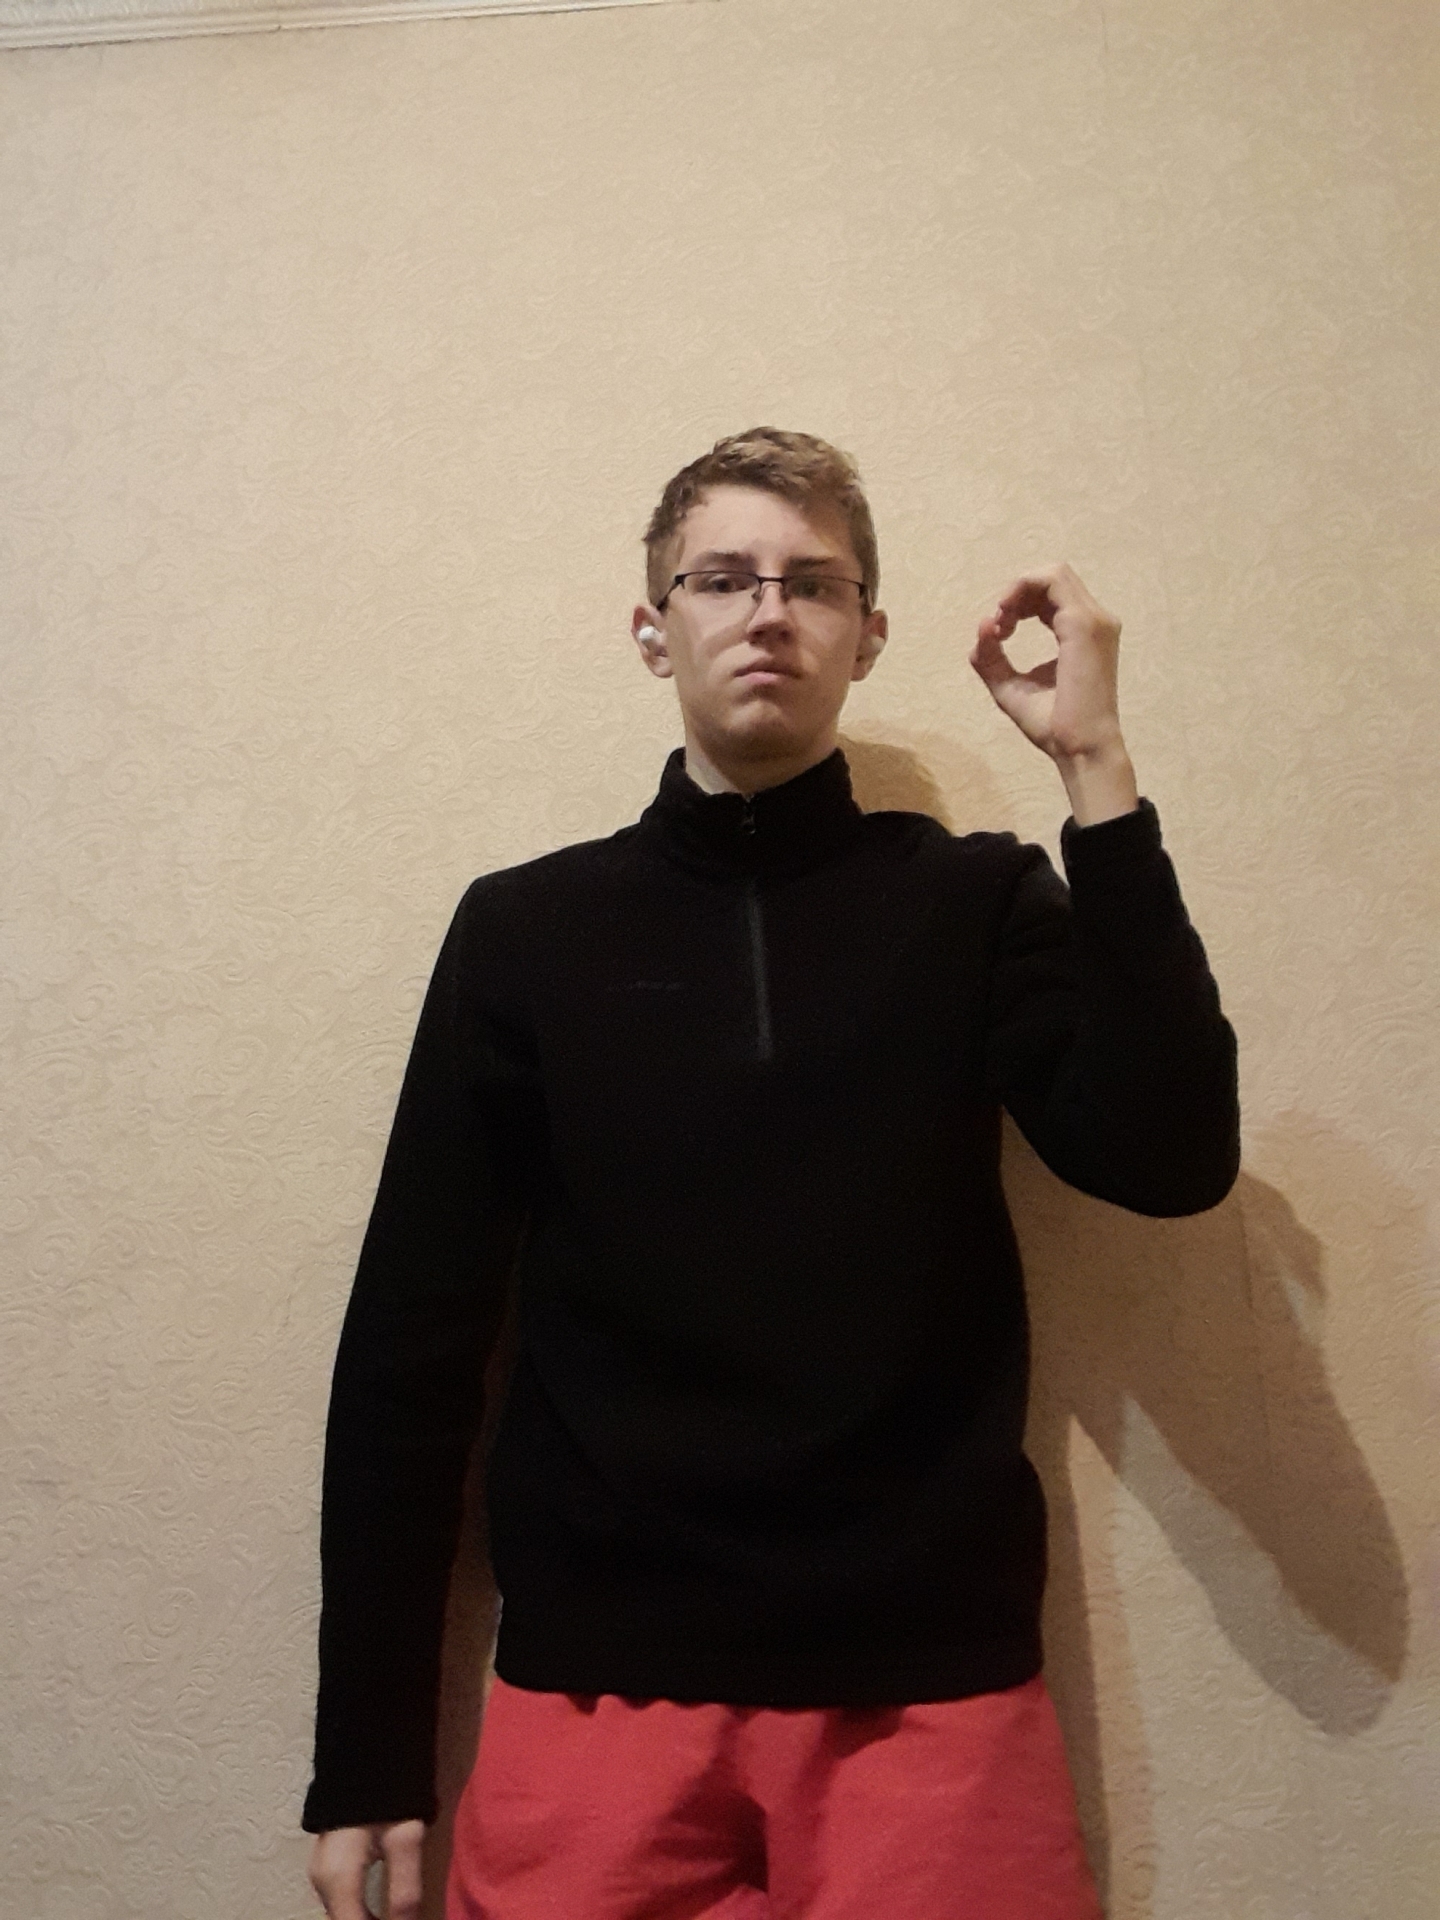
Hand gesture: grip